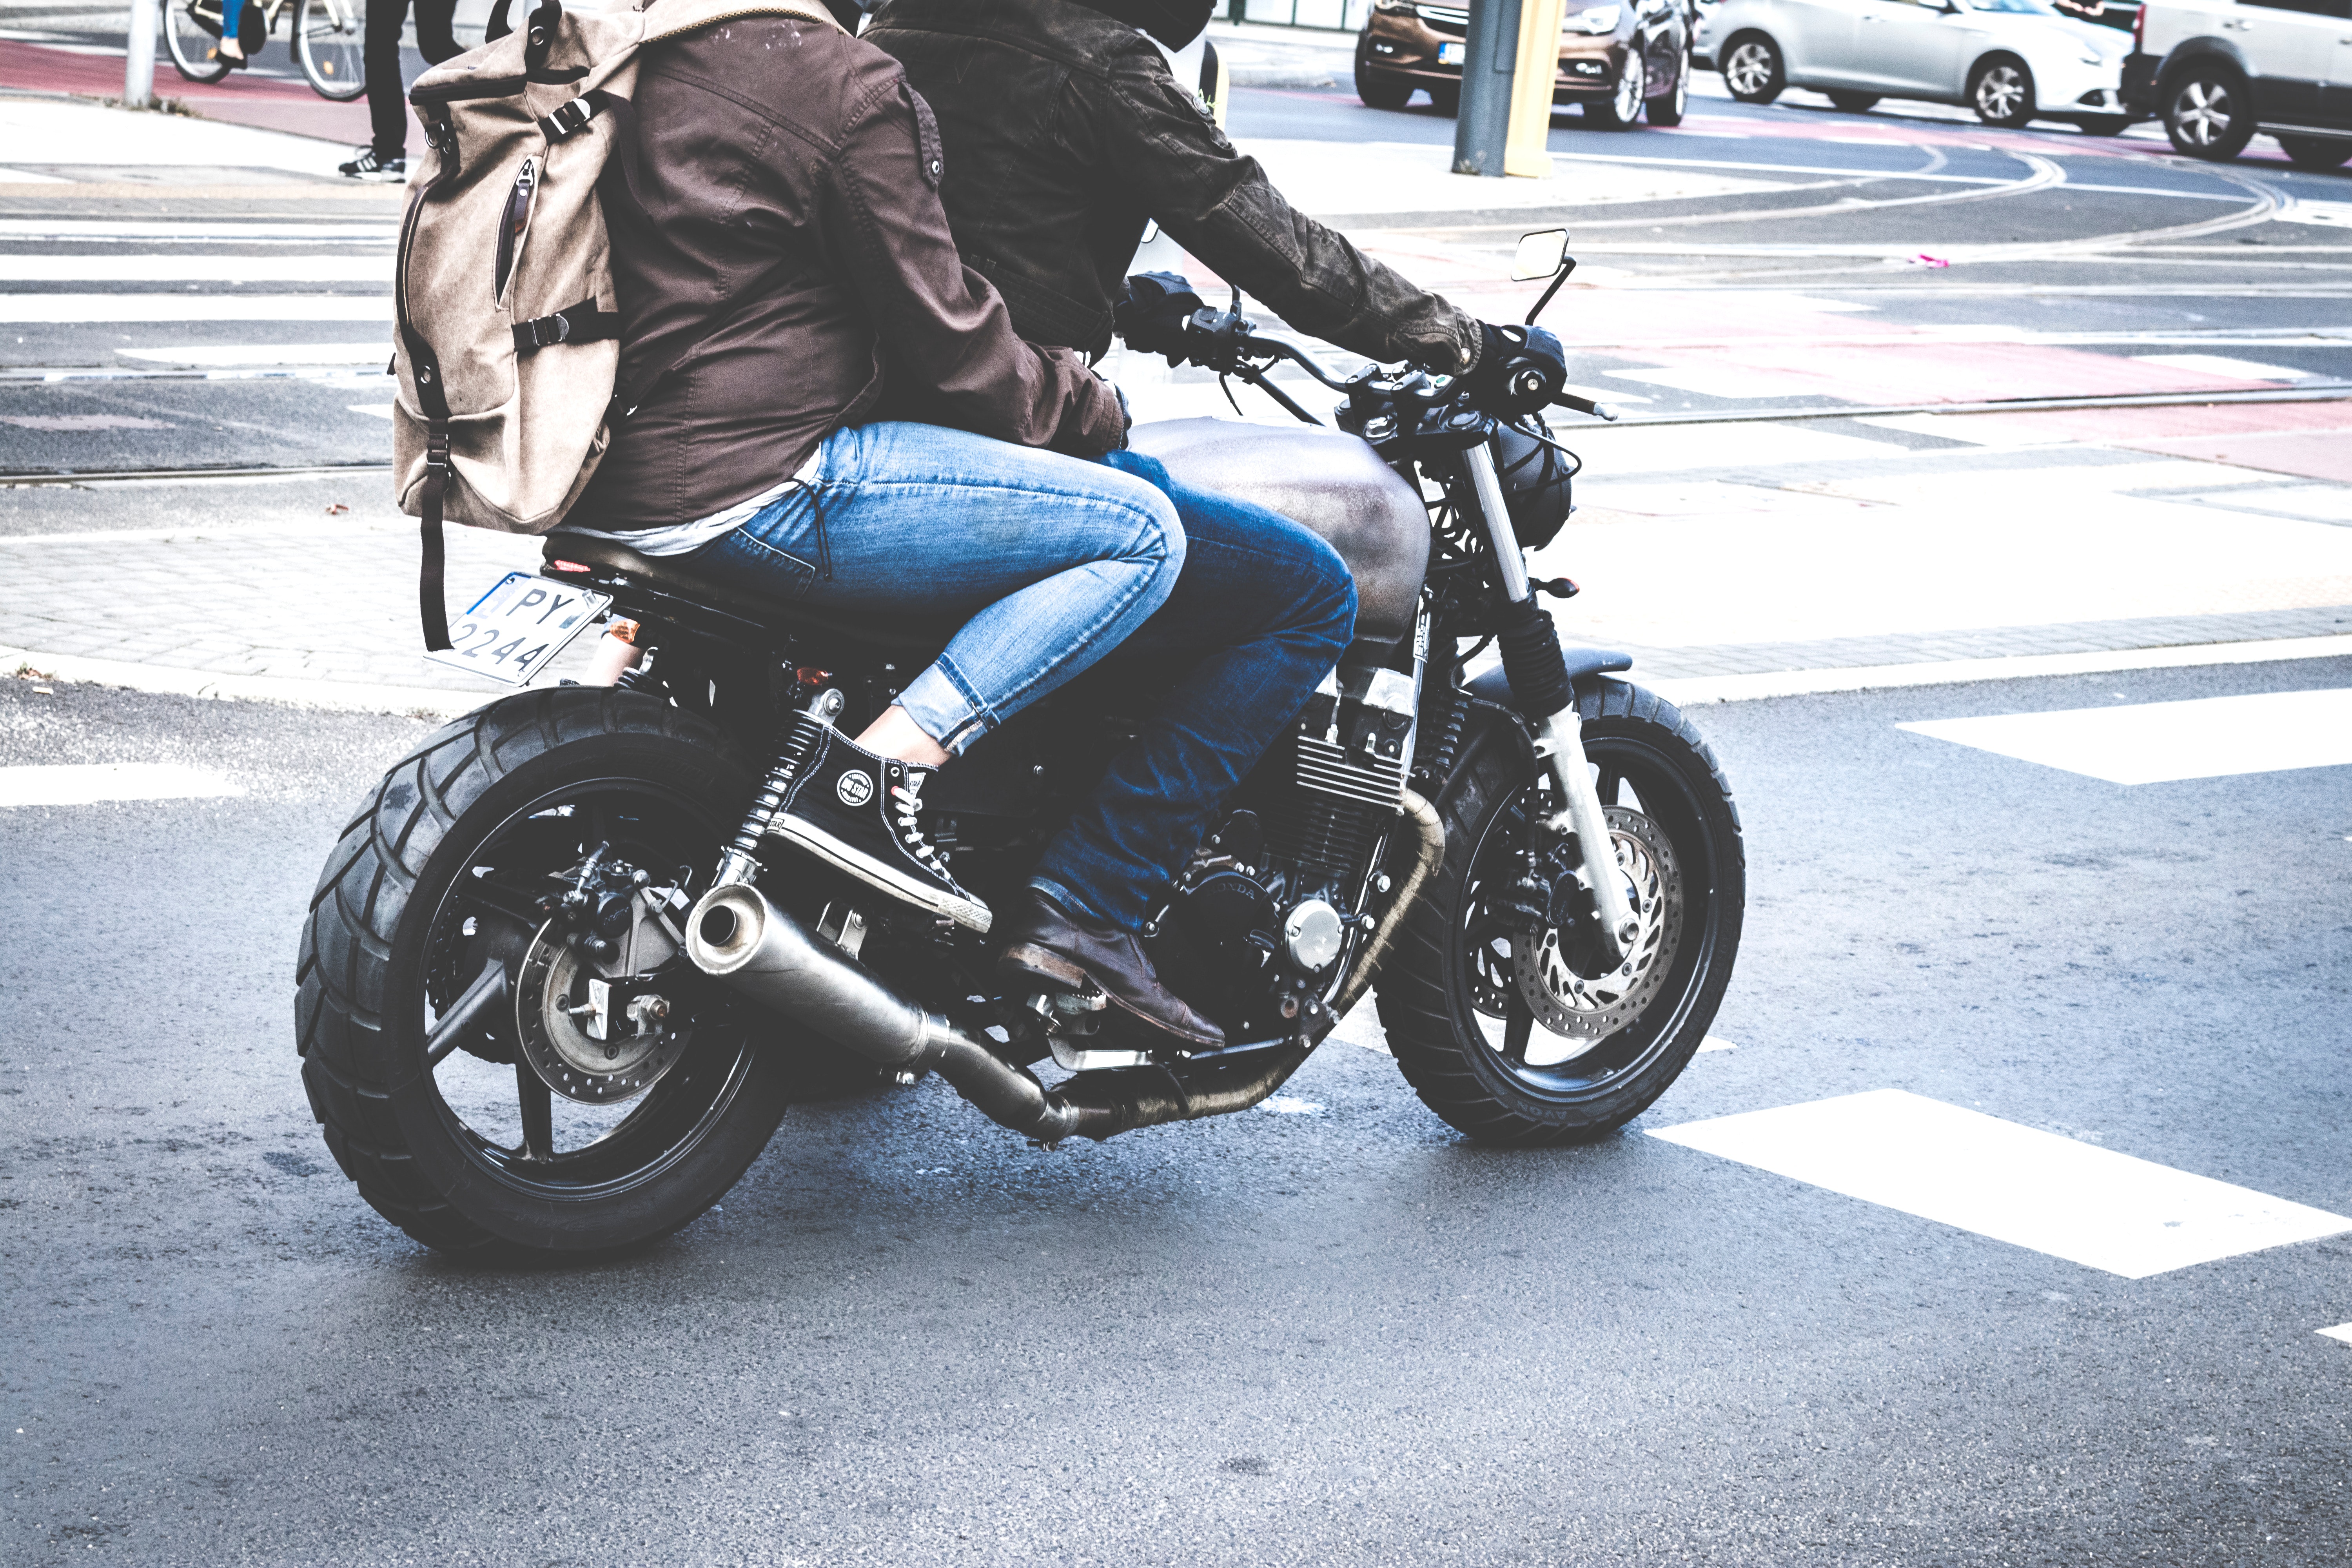
land vehicle, motorcycle, car, vehicle, motor vehicle, motorcycling, wheel, automotive wheel system, automotive tire, tire, auto part, street, personal protective equipment, helmet